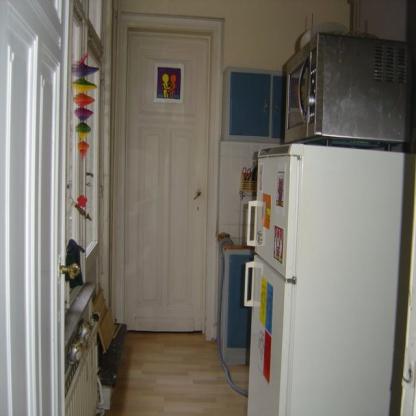
Scene: Indoor